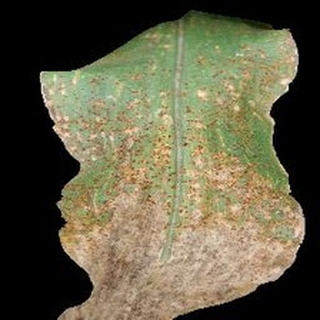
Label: corn_common_rust